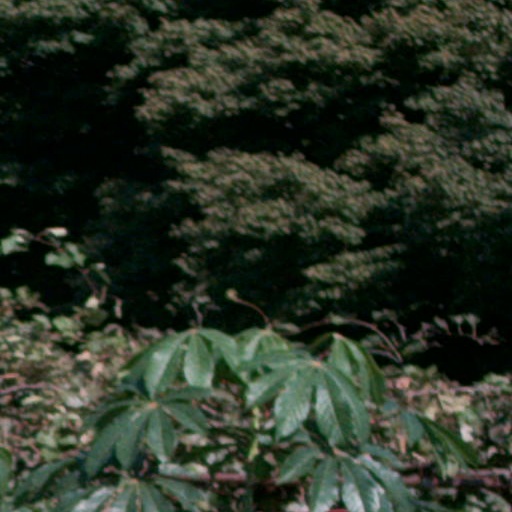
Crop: cassava